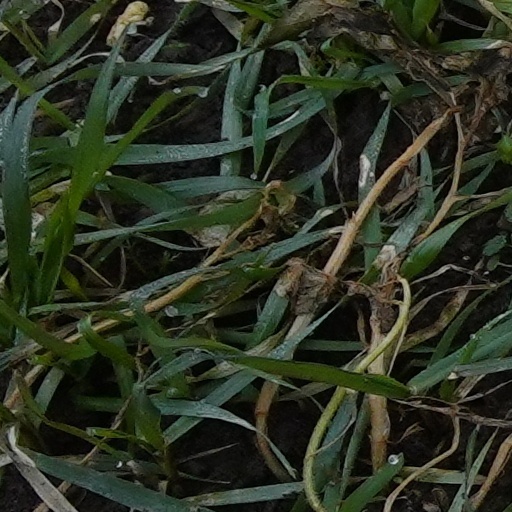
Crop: wheat